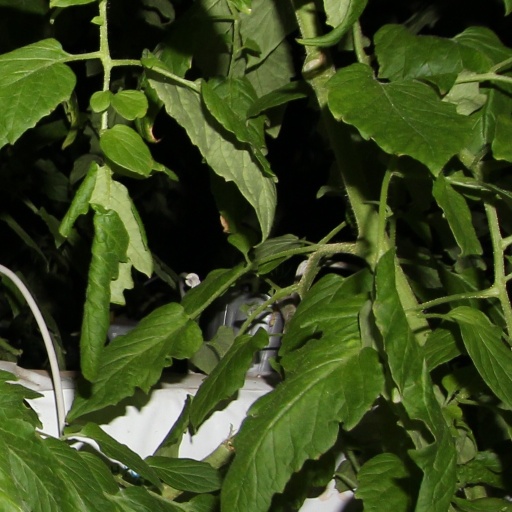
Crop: tomato